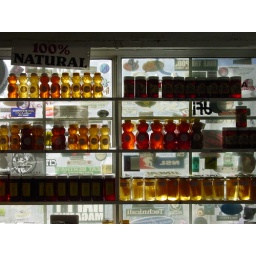
Honey bears in the window